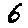
Label: 6